Ilia Averbukh

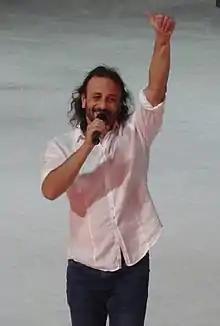

Ilia Izyaslavich Averbukh (correctly spelled "Ilya"; born 18 December 1973) is a Russian ice dancer. With his then-wife Irina Lobacheva, he is the 2002 Olympic silver medalist, the 2002 World champion and the 2003 European champion.